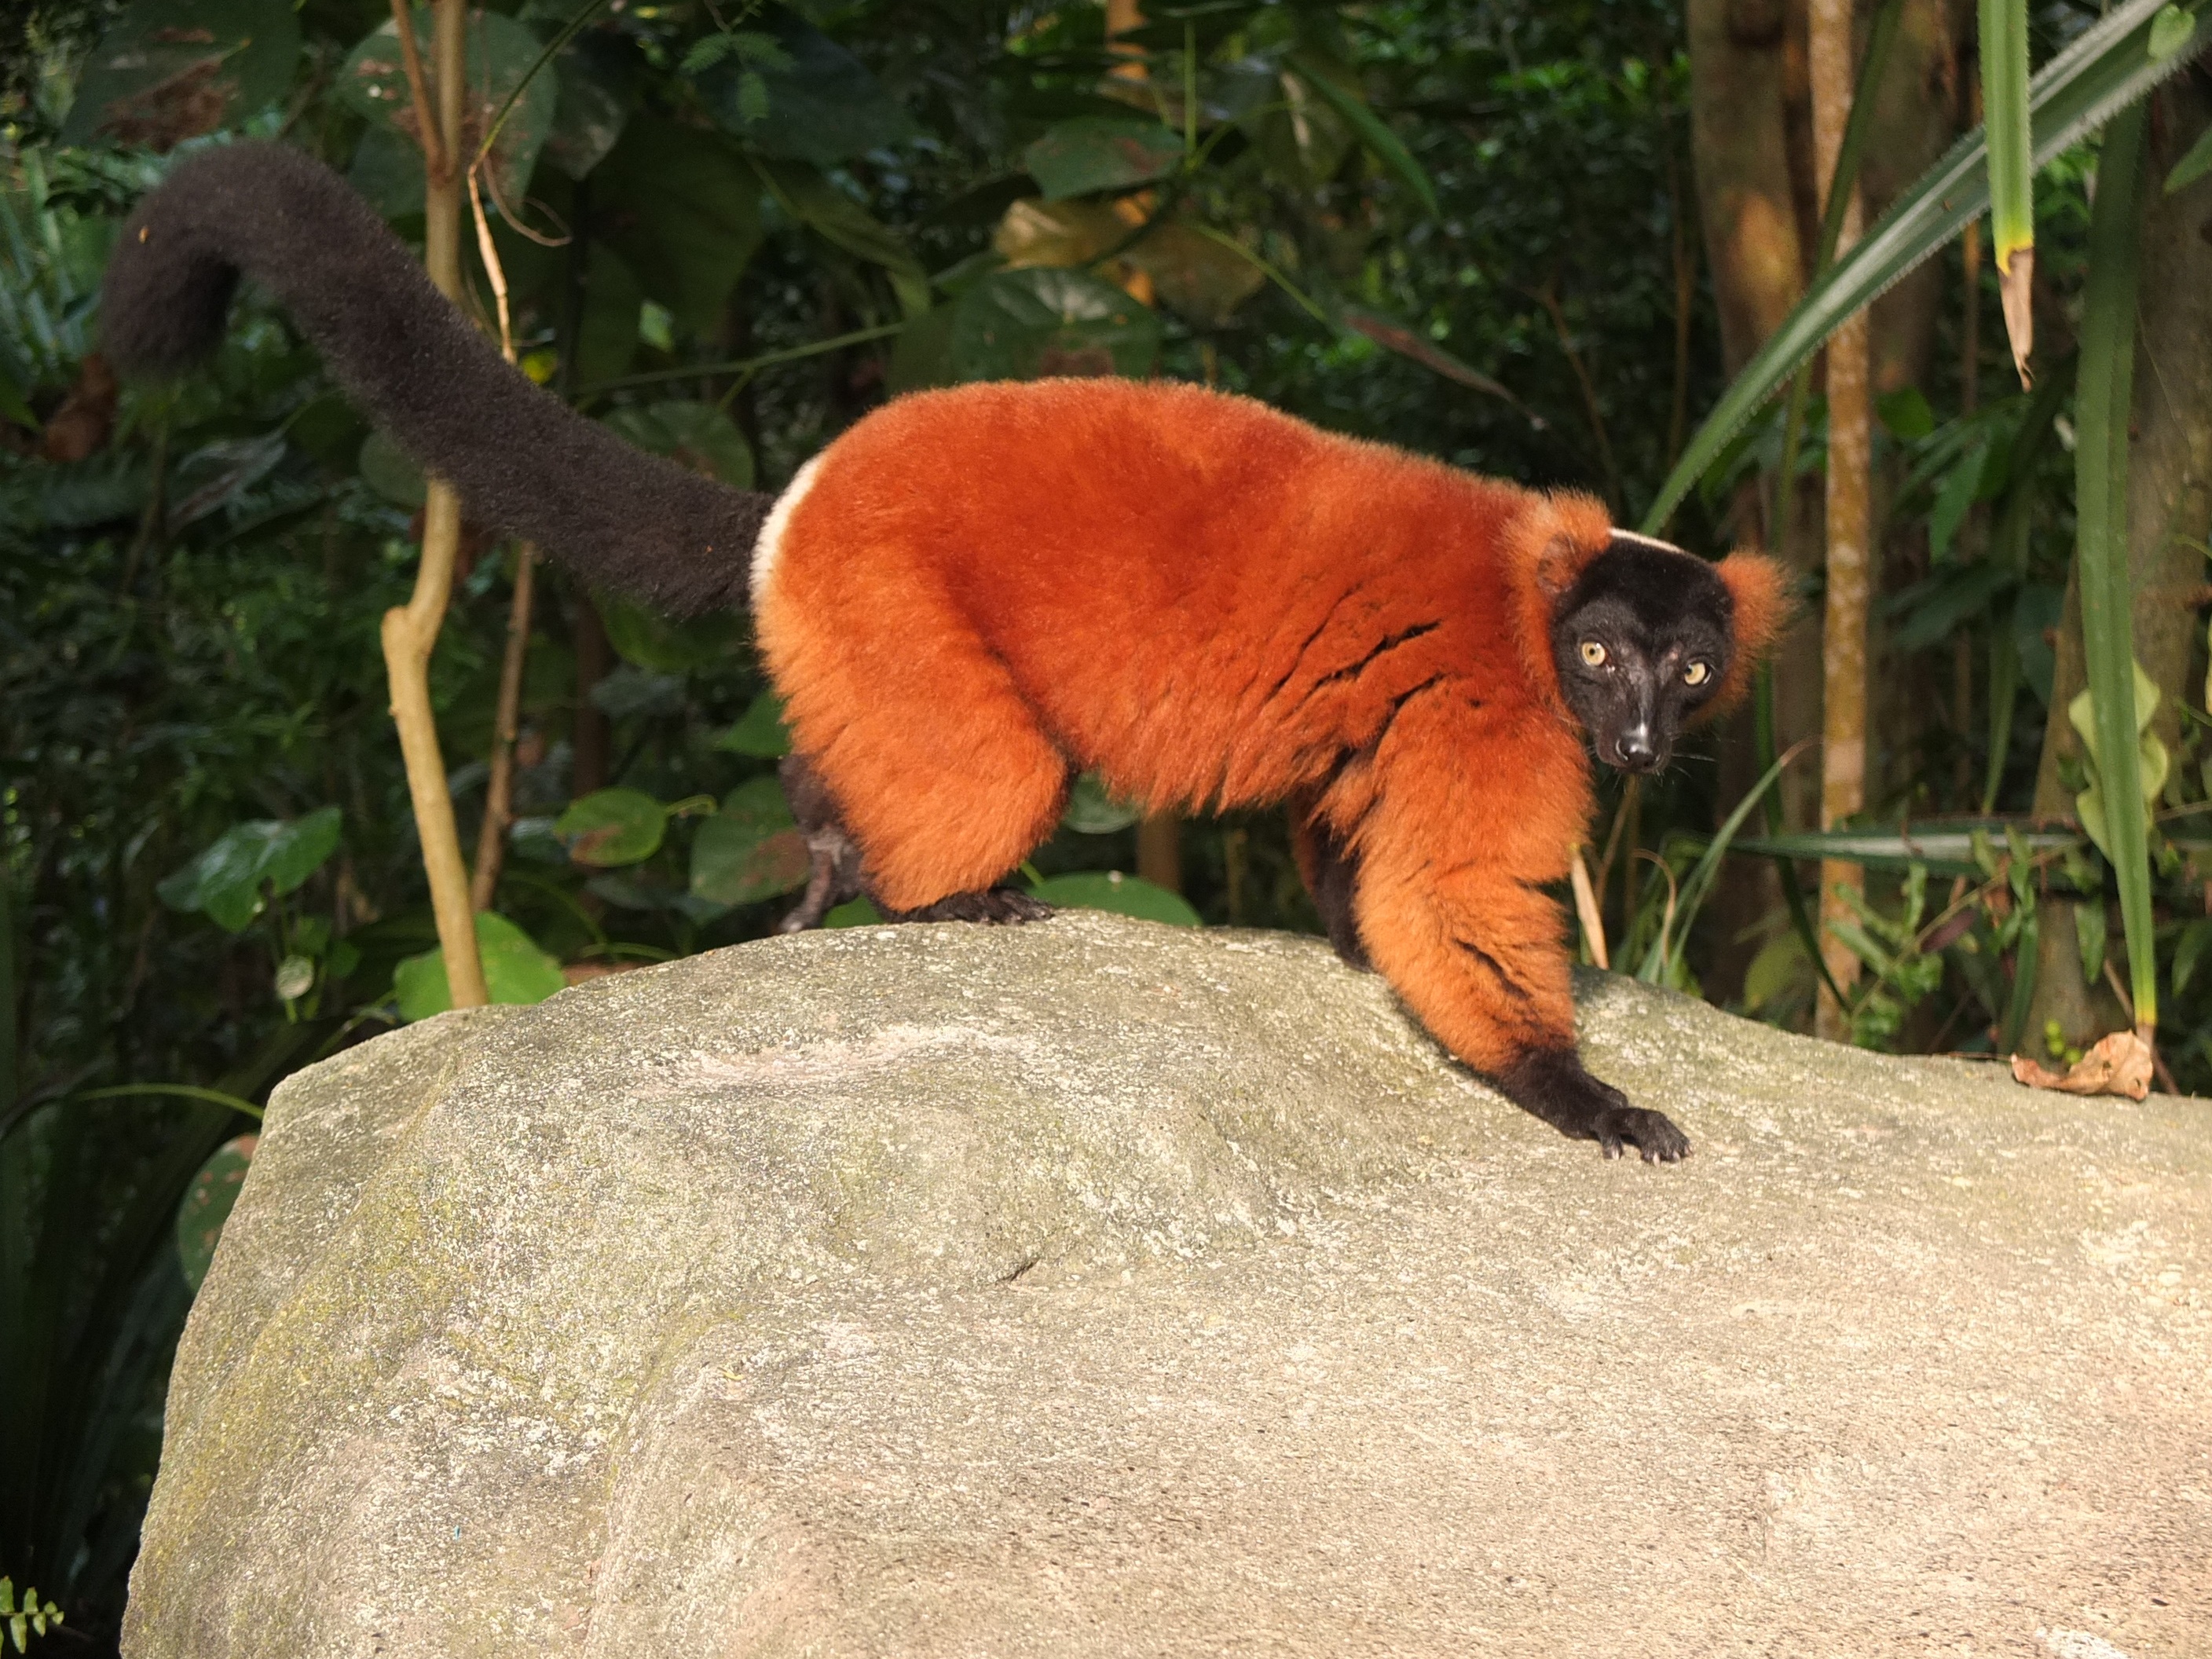
animal, wildlife, zoo, mammal, monkey, fauna, red panda, vertebrate, vari, red vari, half monkey